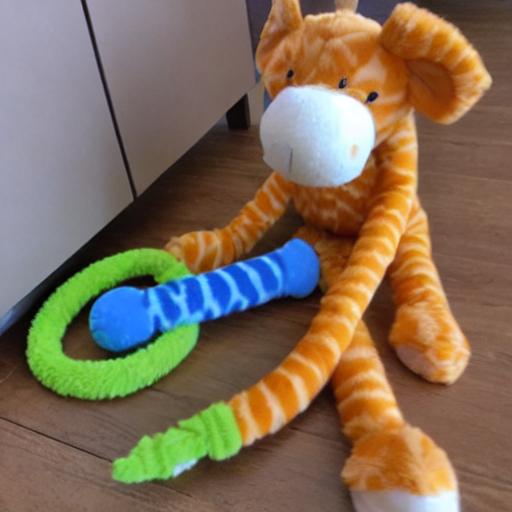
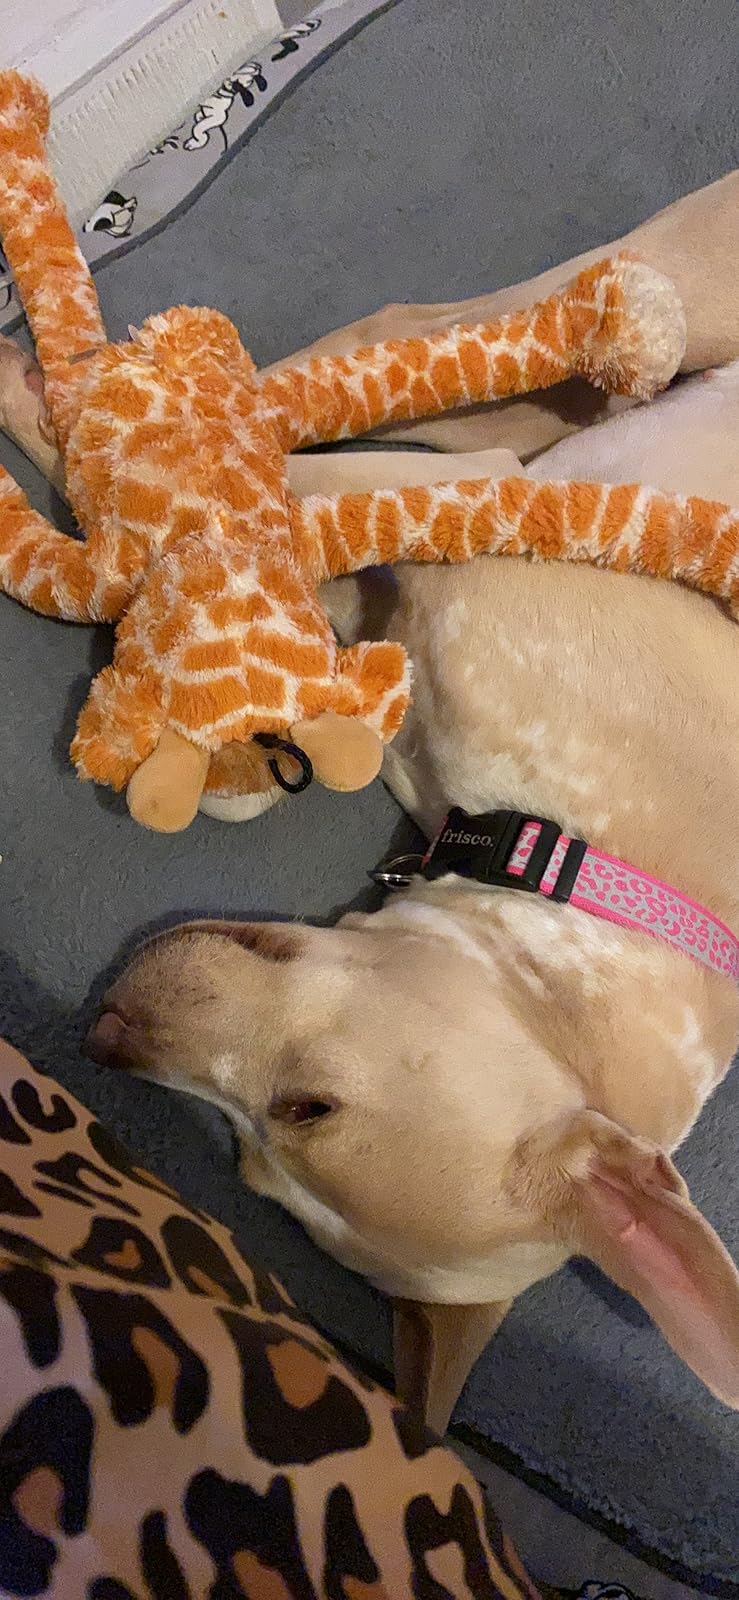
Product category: items_toy
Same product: no